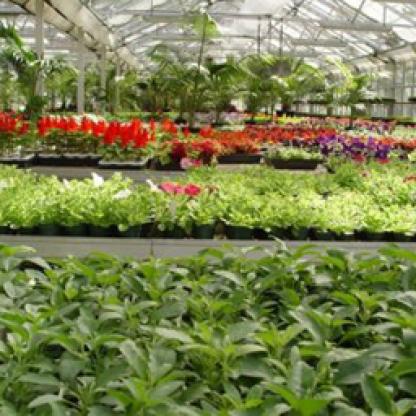
Scene: Indoor